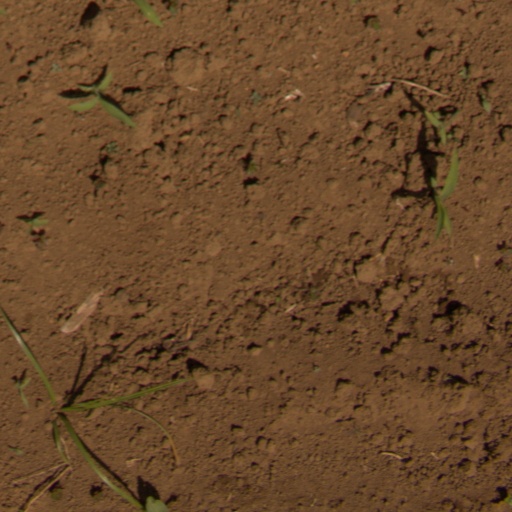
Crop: Jerusalem artichoke